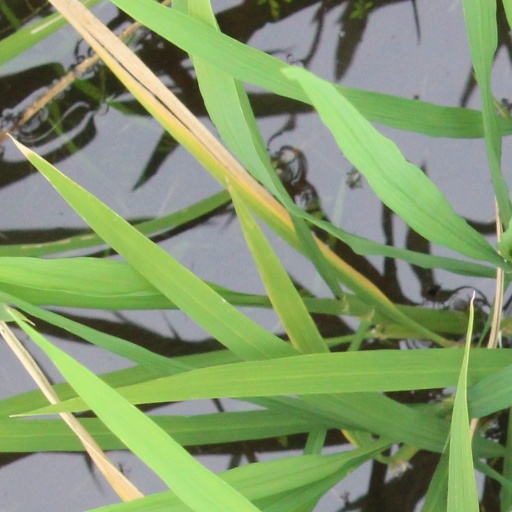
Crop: rice